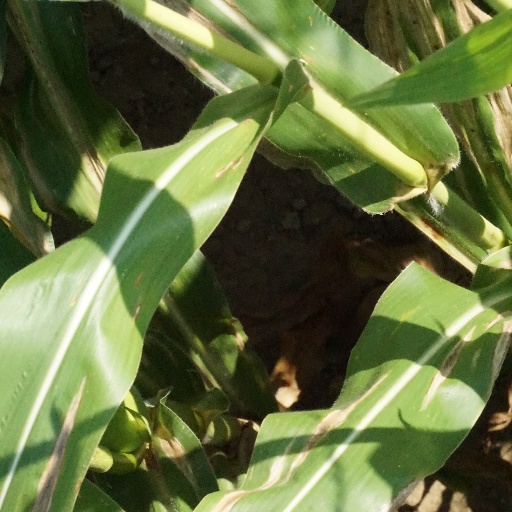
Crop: maize; corn